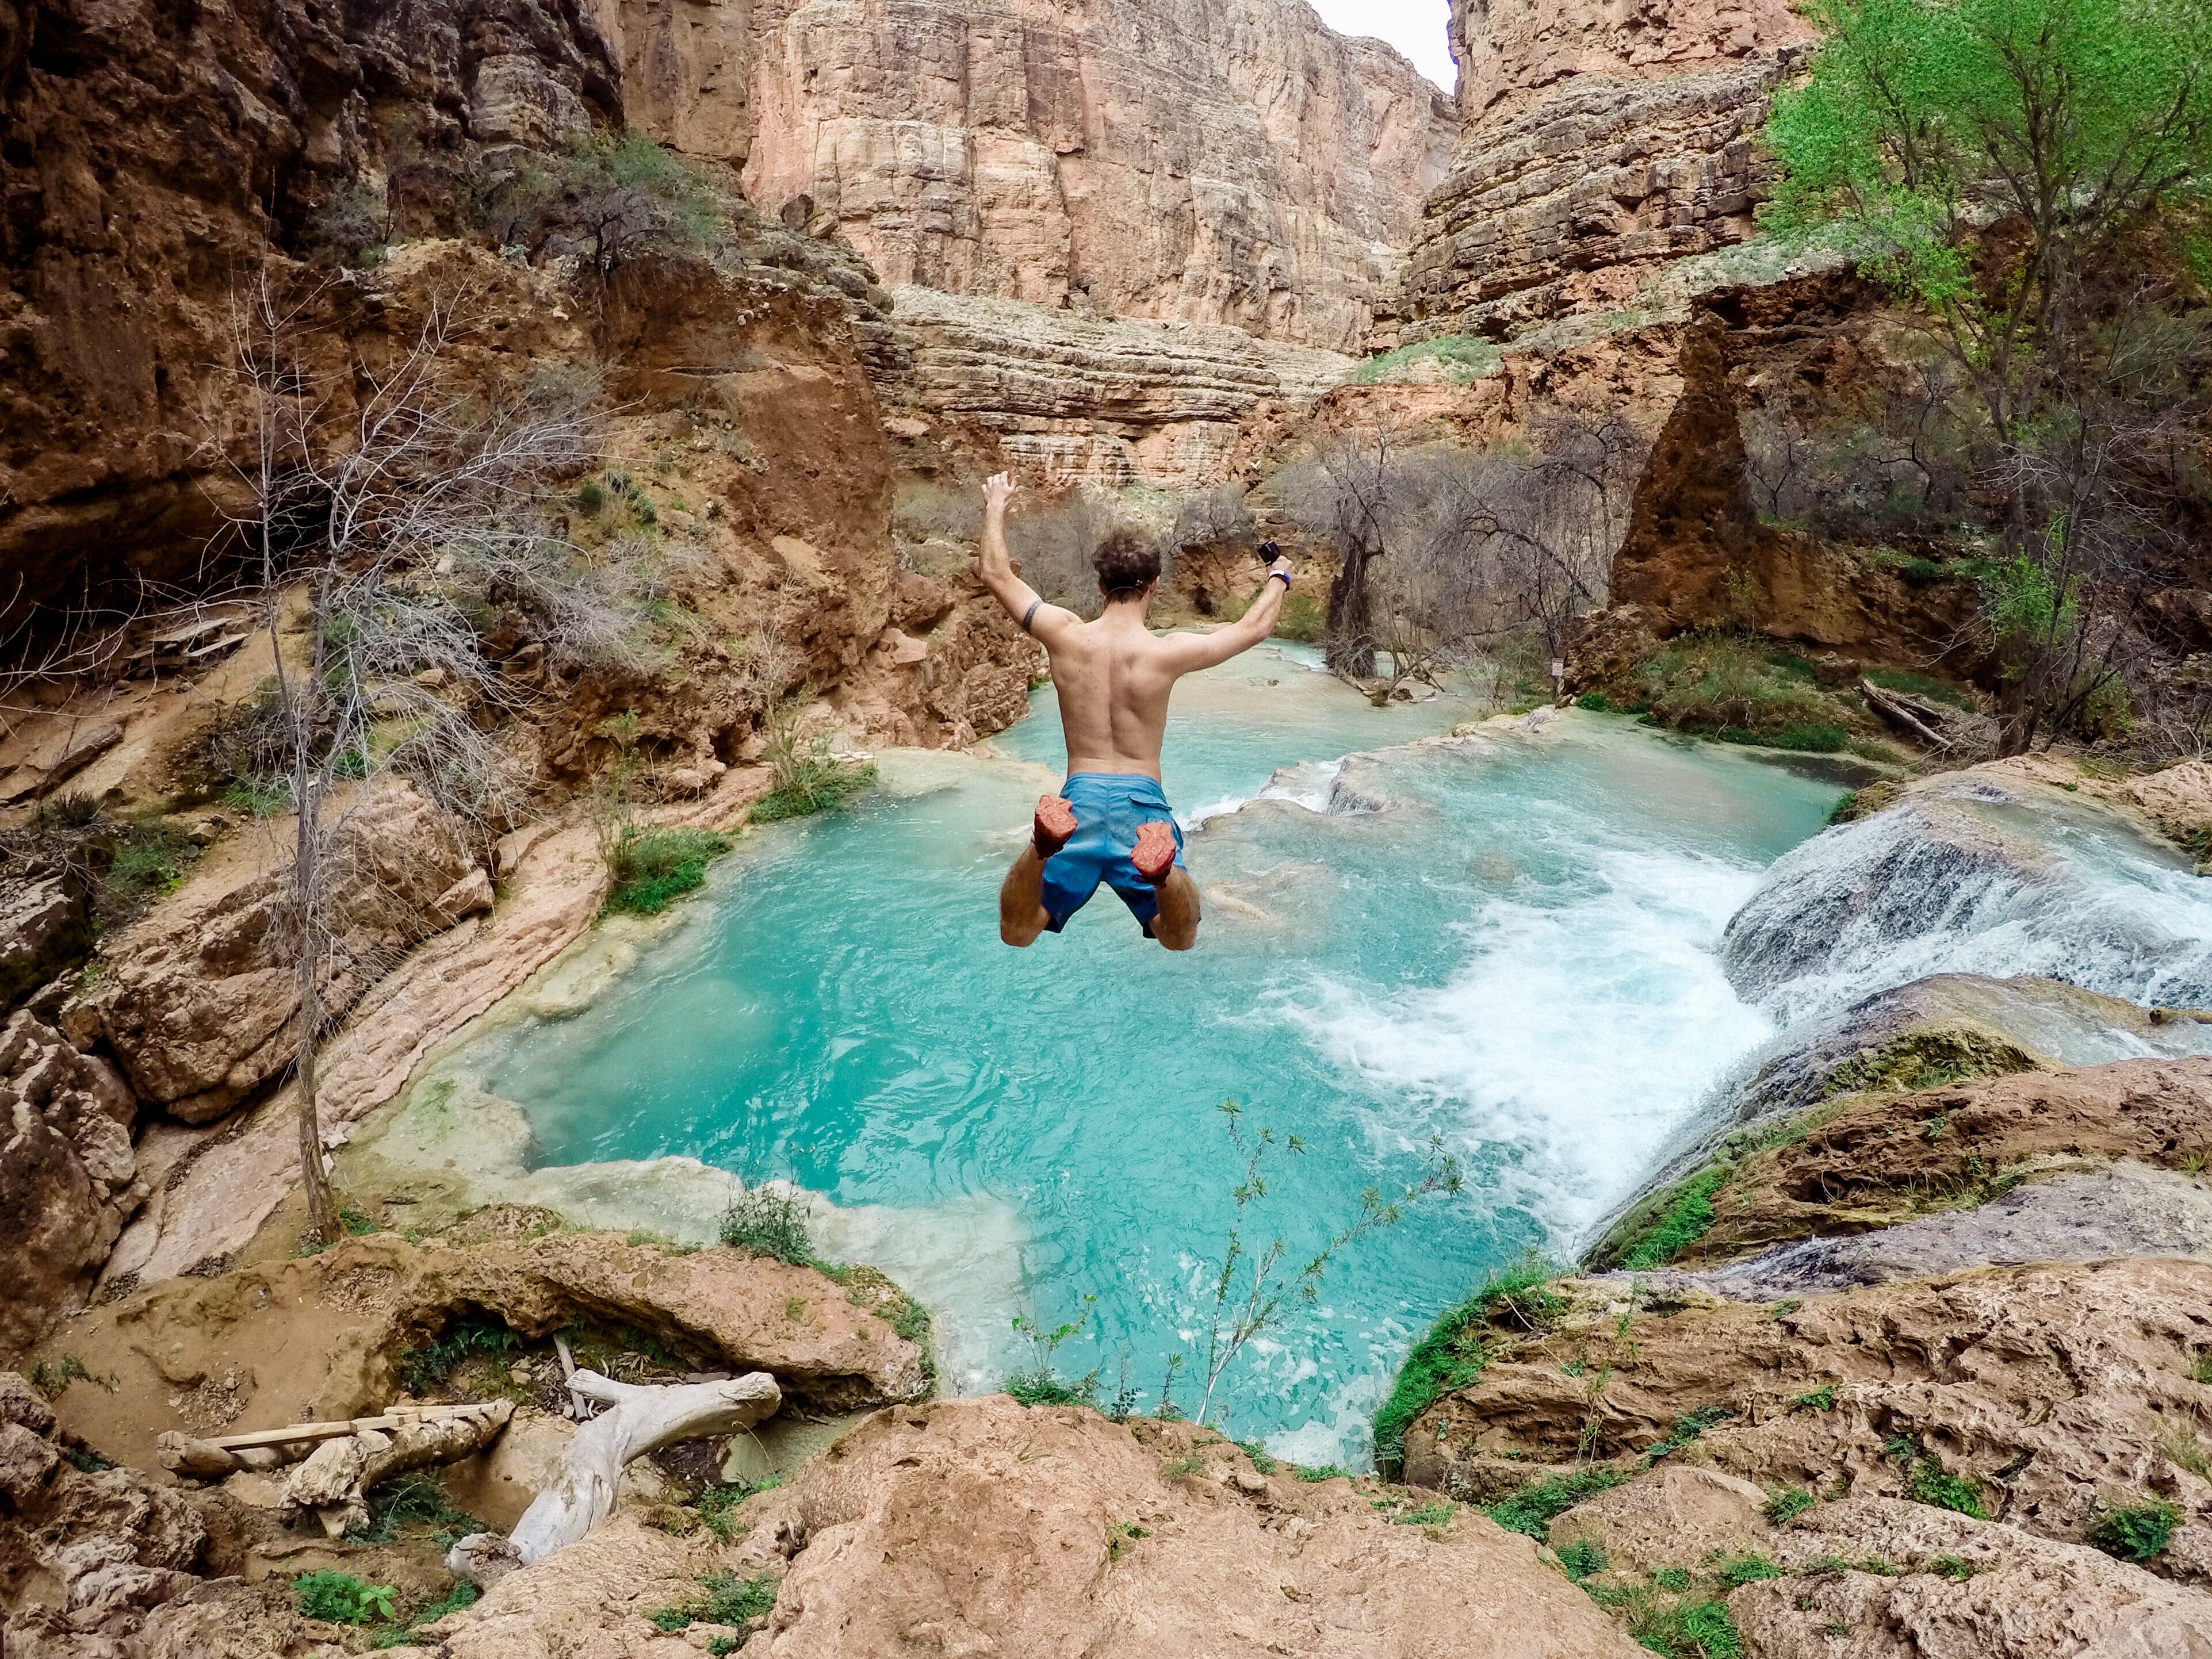
rock, waterfall, adventure, valley, canyon, extreme sport, terrain, water feature, wadi, landform, geographical feature